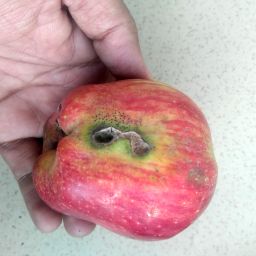
Fruit: Apple
Quality: Bad